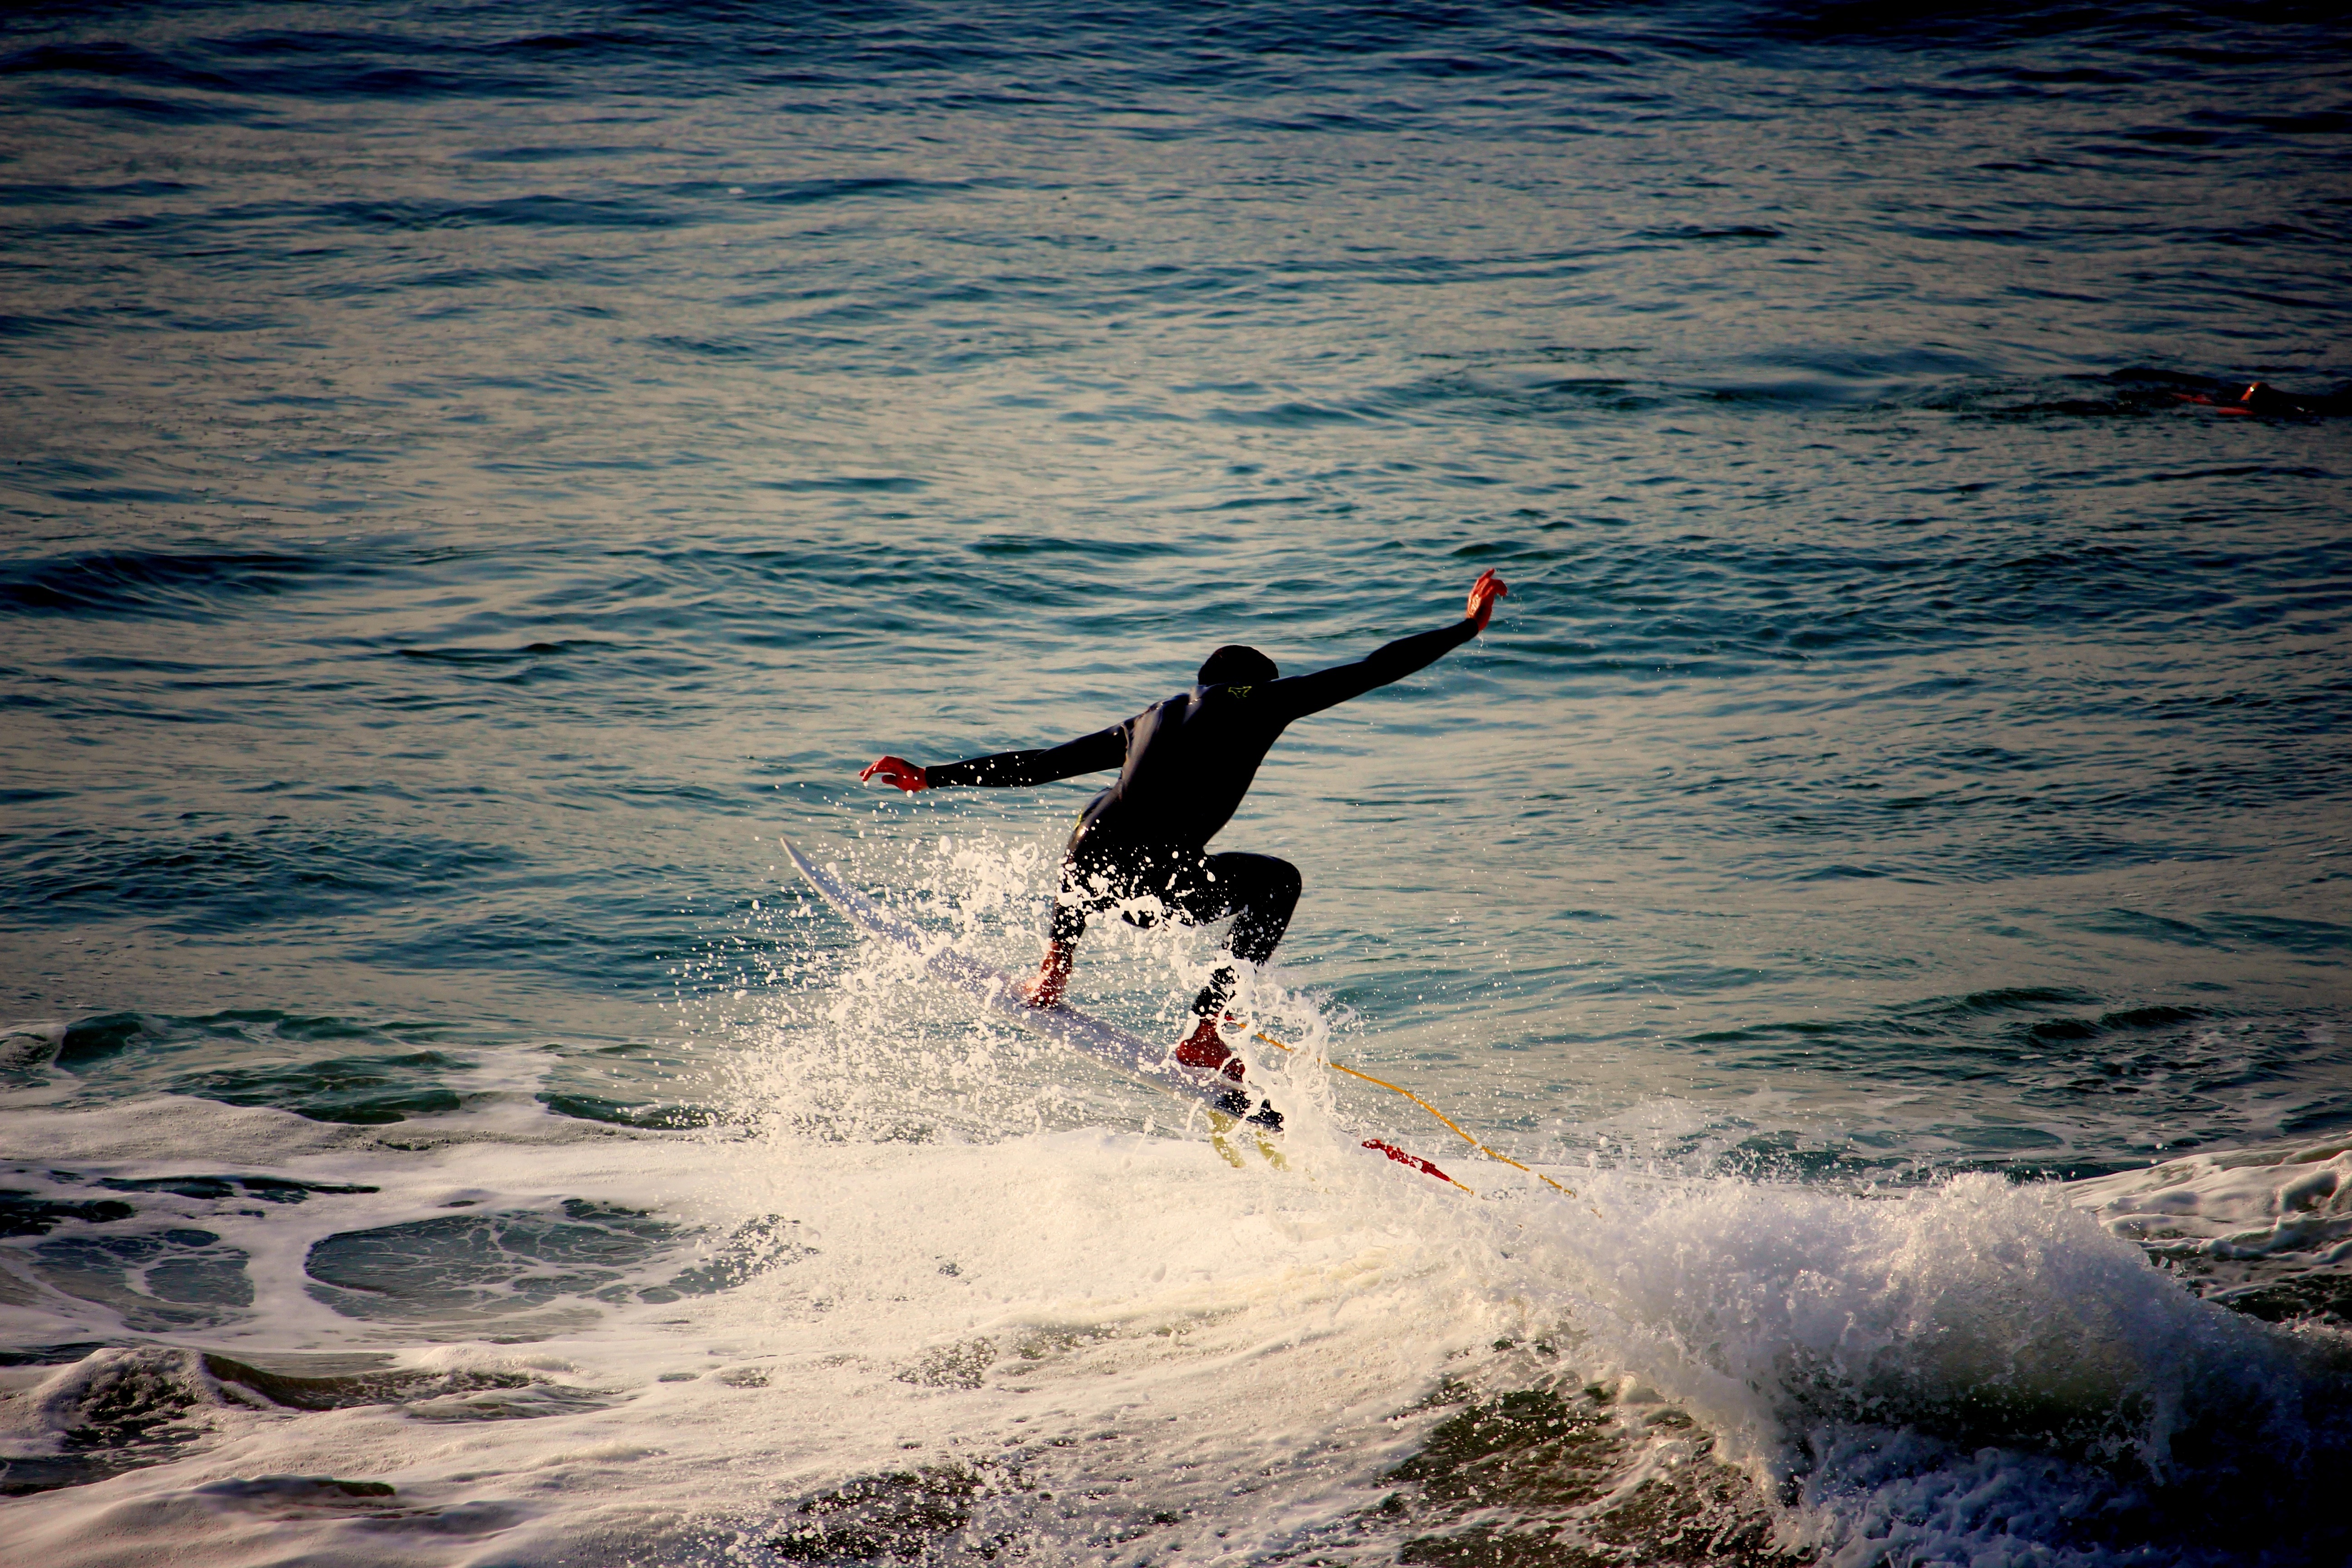
beach, sea, coast, water, ocean, wave, surfer, surf, surfing, paddle, surfboard, extreme sport, body of water, sports, boating, active, water sports, water sport, surf board, wind wave, boardsport, surfing equipment and supplies, surface water sports